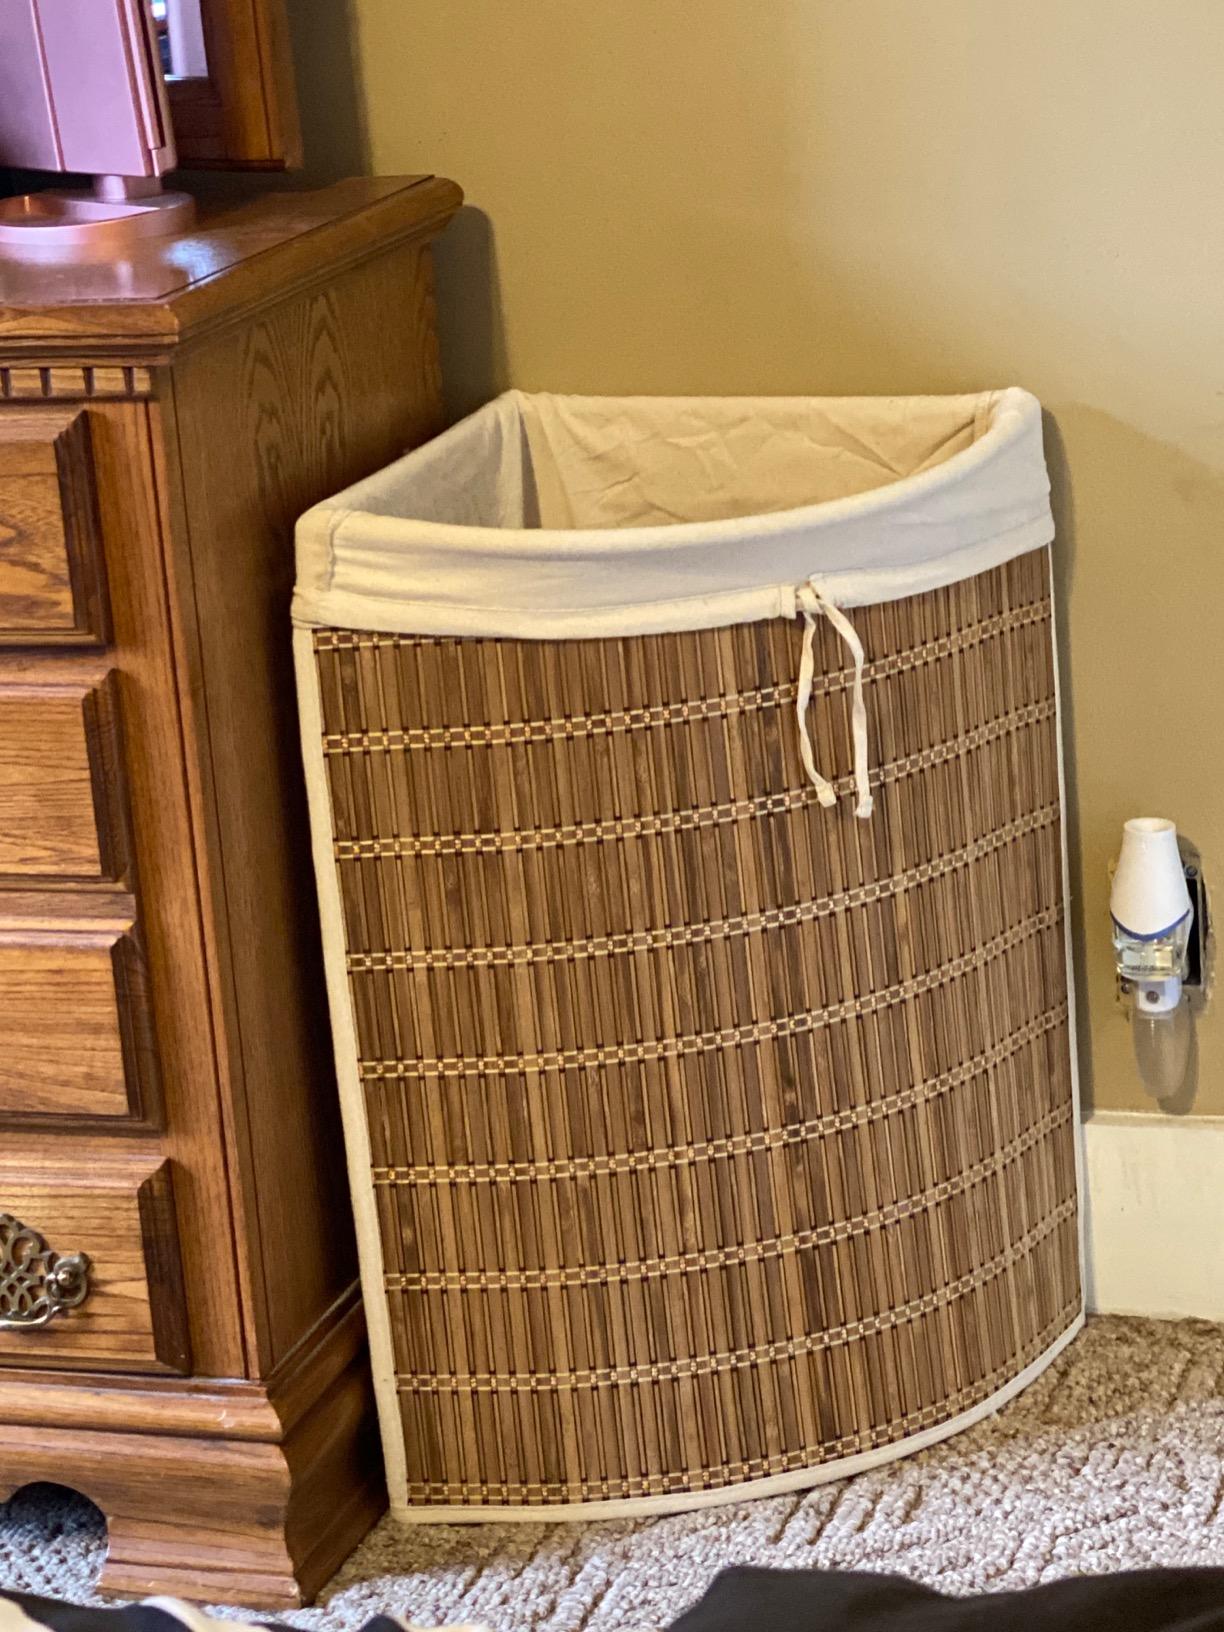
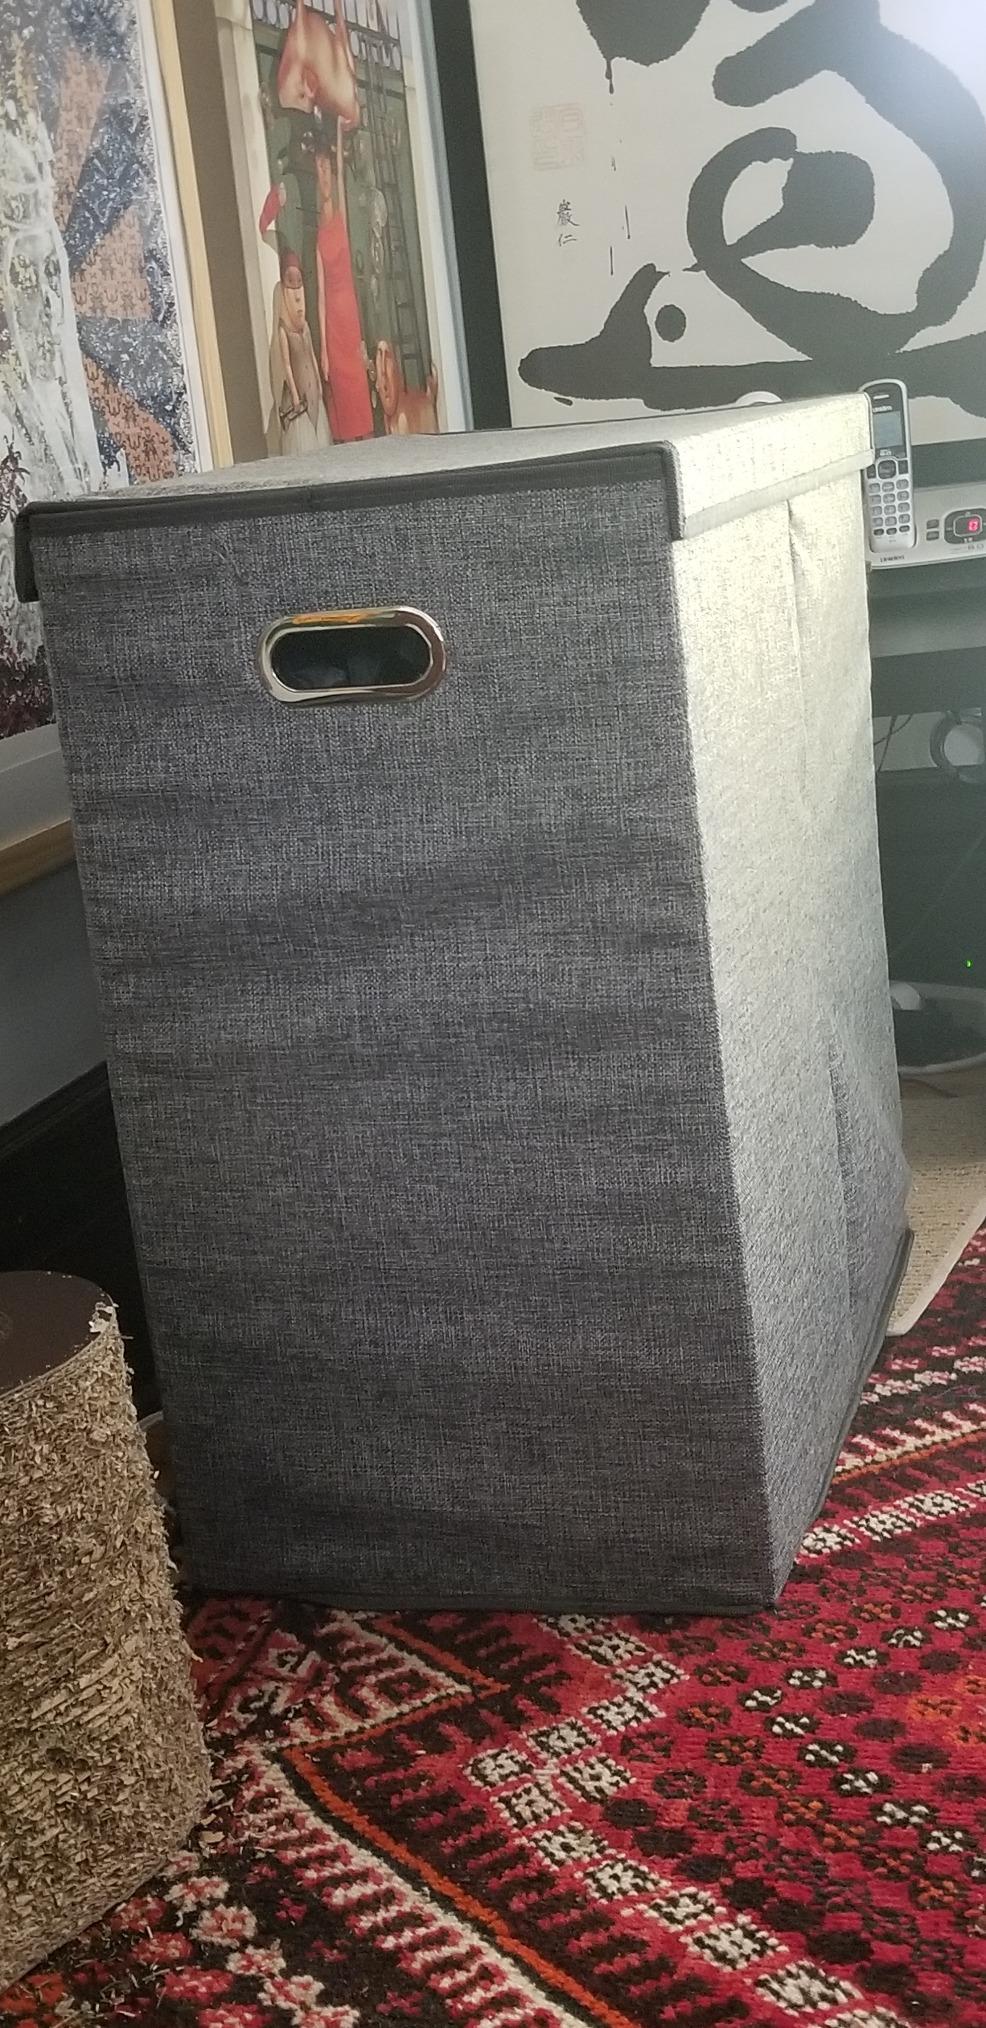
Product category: items_hamper
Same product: no